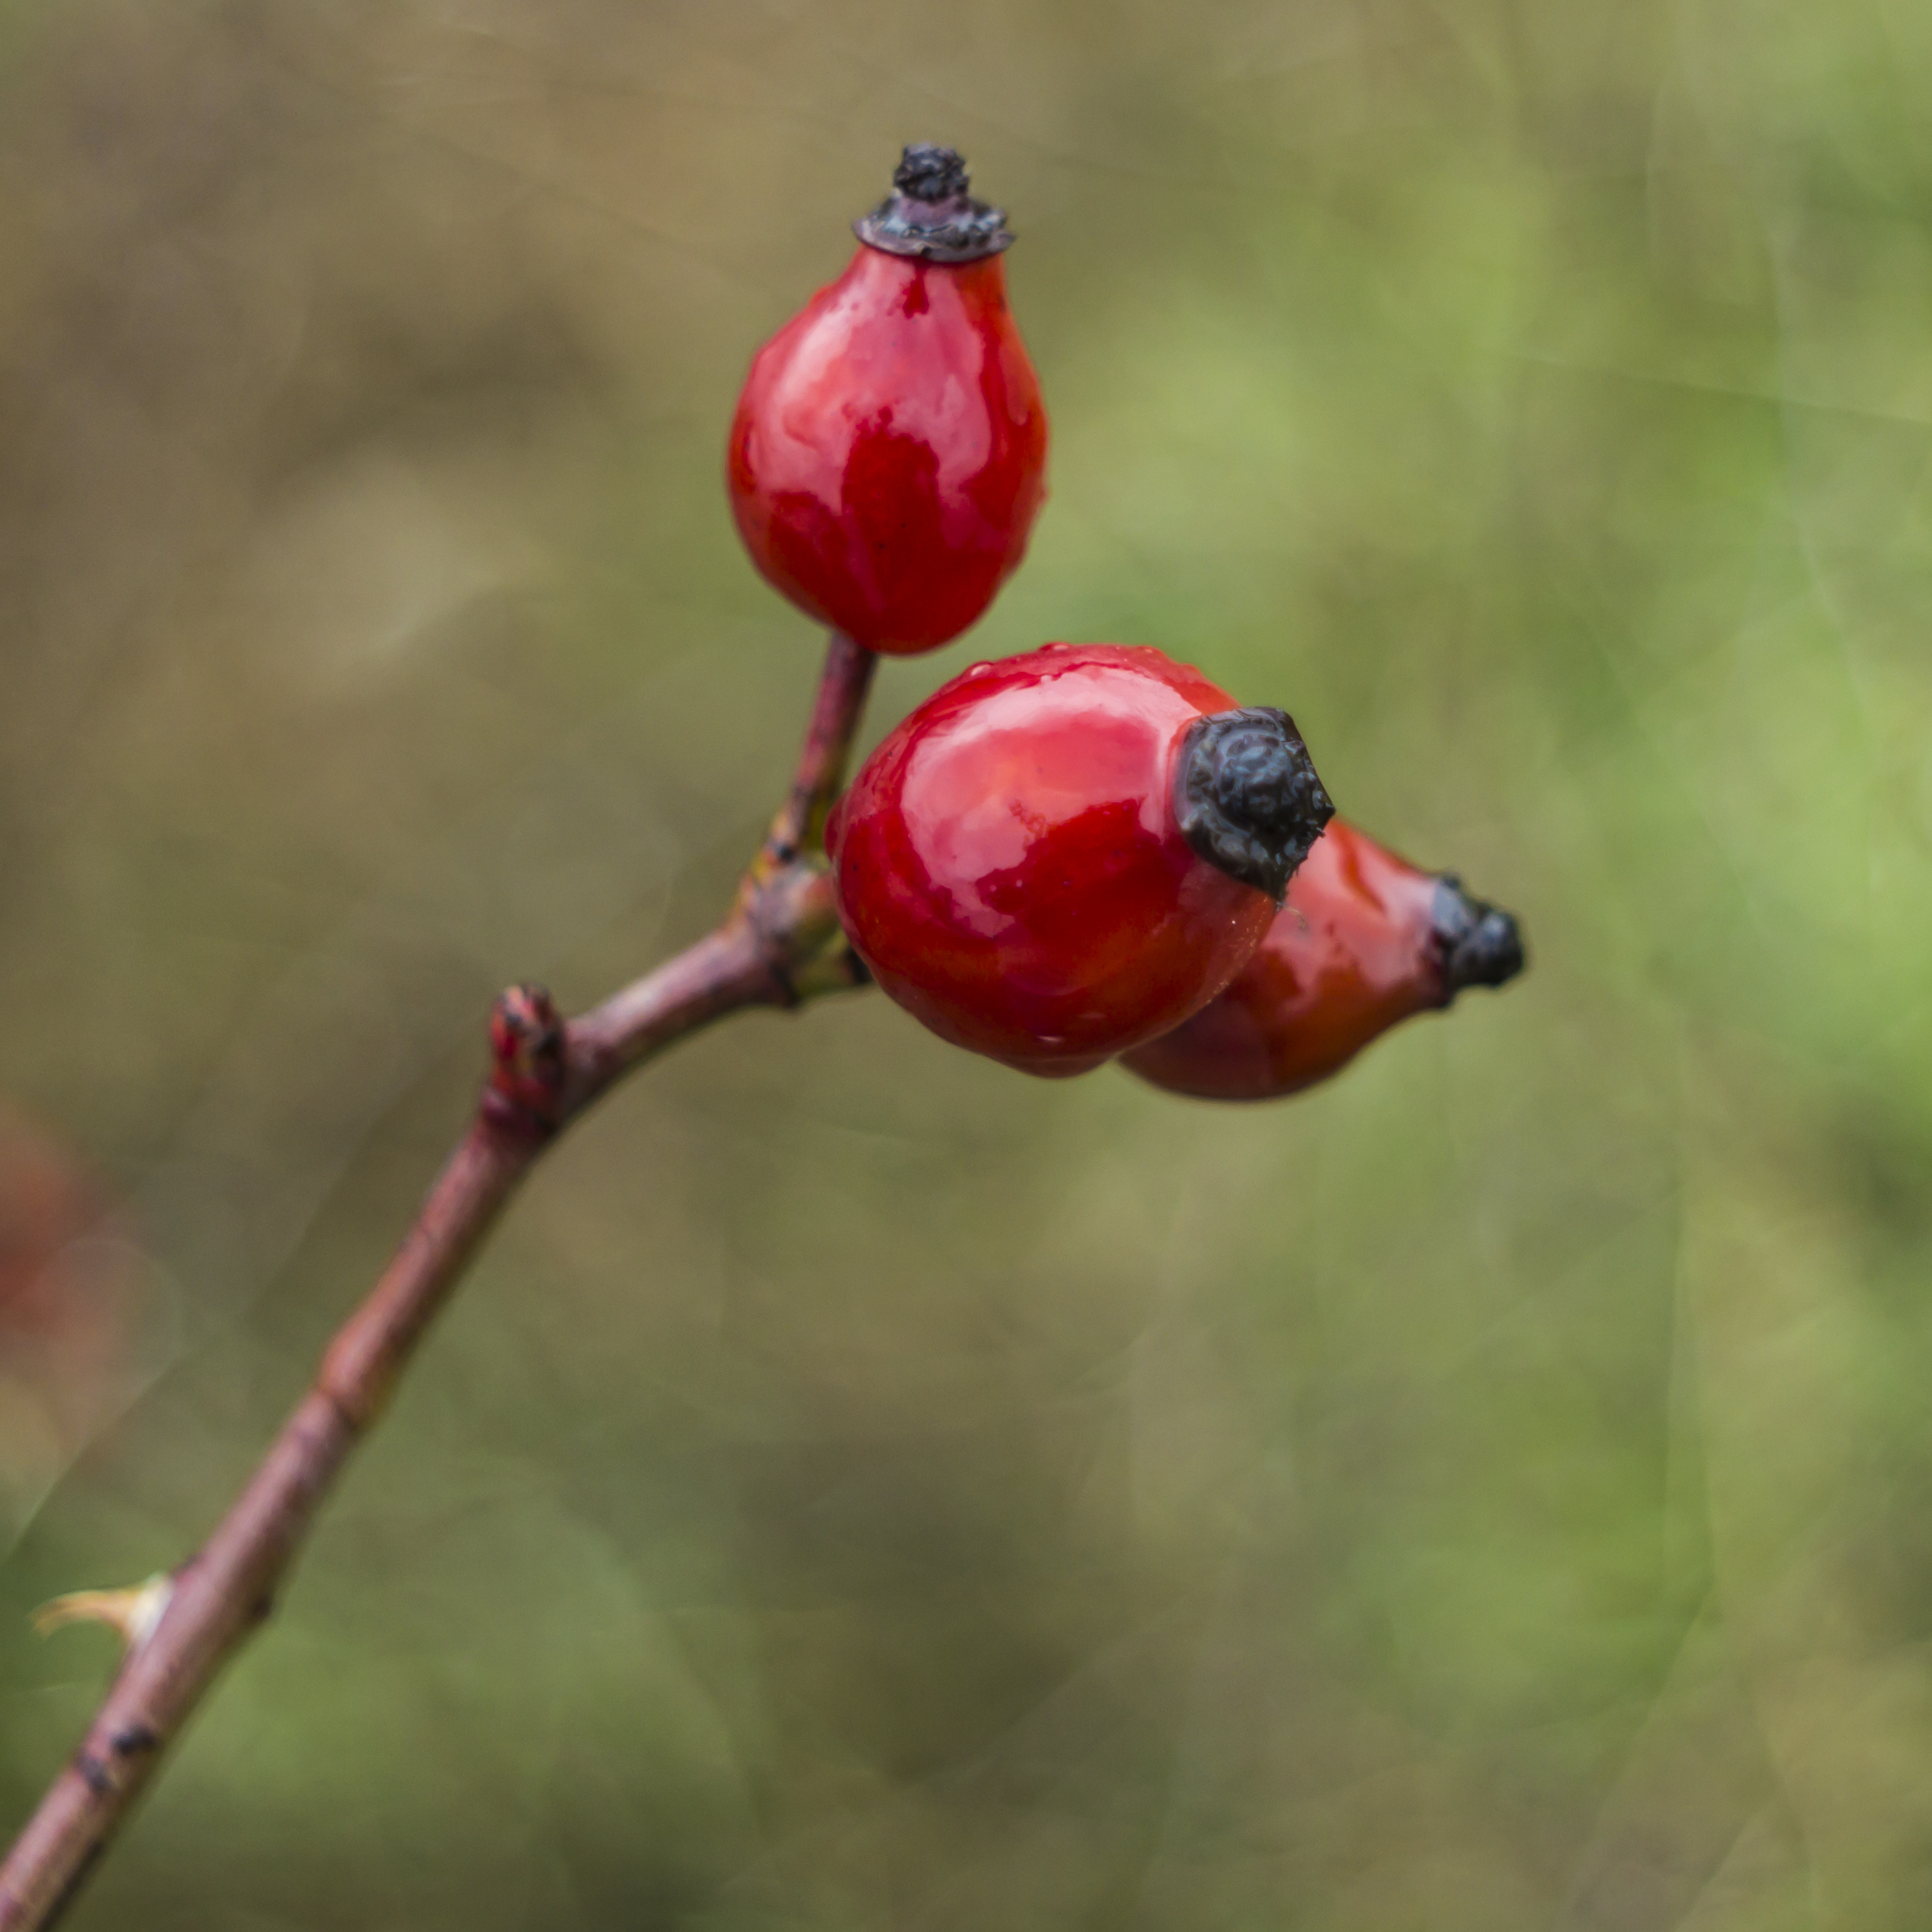
branch, bird, plant, leaf, flower, food, beak, produce, flora, fauna, cool image, rose hip, macro photography, flowering plant, land plant